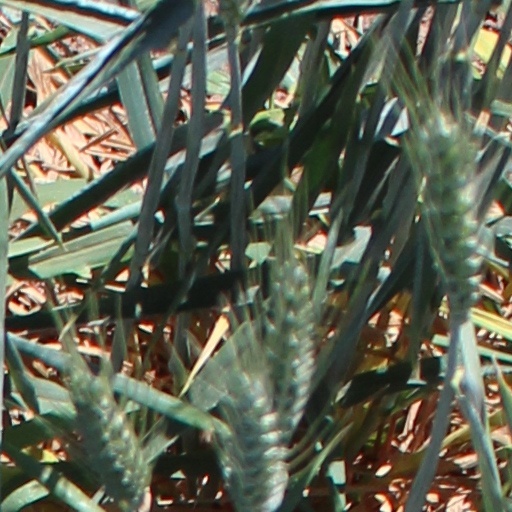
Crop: wheat